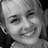
Emotion: happy